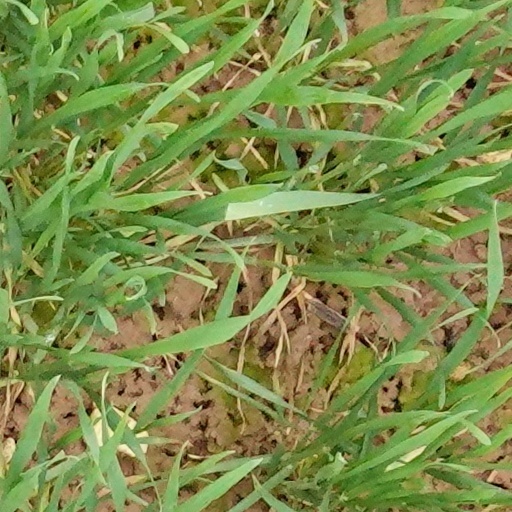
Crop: wheat